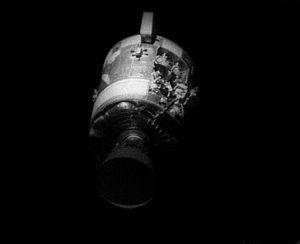
Apollo 13 est la troisième mission du programme spatial américain Apollo ayant pour objet de conduire un équipage jusque sur la Lune. Les astronautes Jim Lovell et Fred Haise devaient se poser près de la formation géologique Fra Mauro, site d'un des impacts d'astéroïde les plus importants à la surface de la Lune, tandis que Ken Mattingly devait rester en orbite. Mais la NASA pensait que ce dernier risquait d'attraper la rougeole du fait de la maladie d'un autre astronaute, et Jack Swigert fut envoyé à sa place. De plus, un accident grave, qui aurait pu être fatal pour l'équipage, se produisit durant le transit entre la Terre et la Lune et imposa l'abandon de la mission et le retour vers la Terre.